Kage School

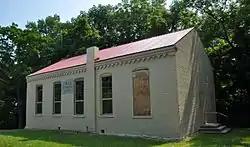

Kage School is a former one-room schoolhouse in the city limits of Cape Girardeau, Missouri. It is listed in the National Register of Historic Places (NRIS#05001090). While it was in operation it was a part of School District No. 52, then located northwest of the City of Cape Girardeau in unincorporated Cape Girardeau County. The school served eight grade levels (educational stages).